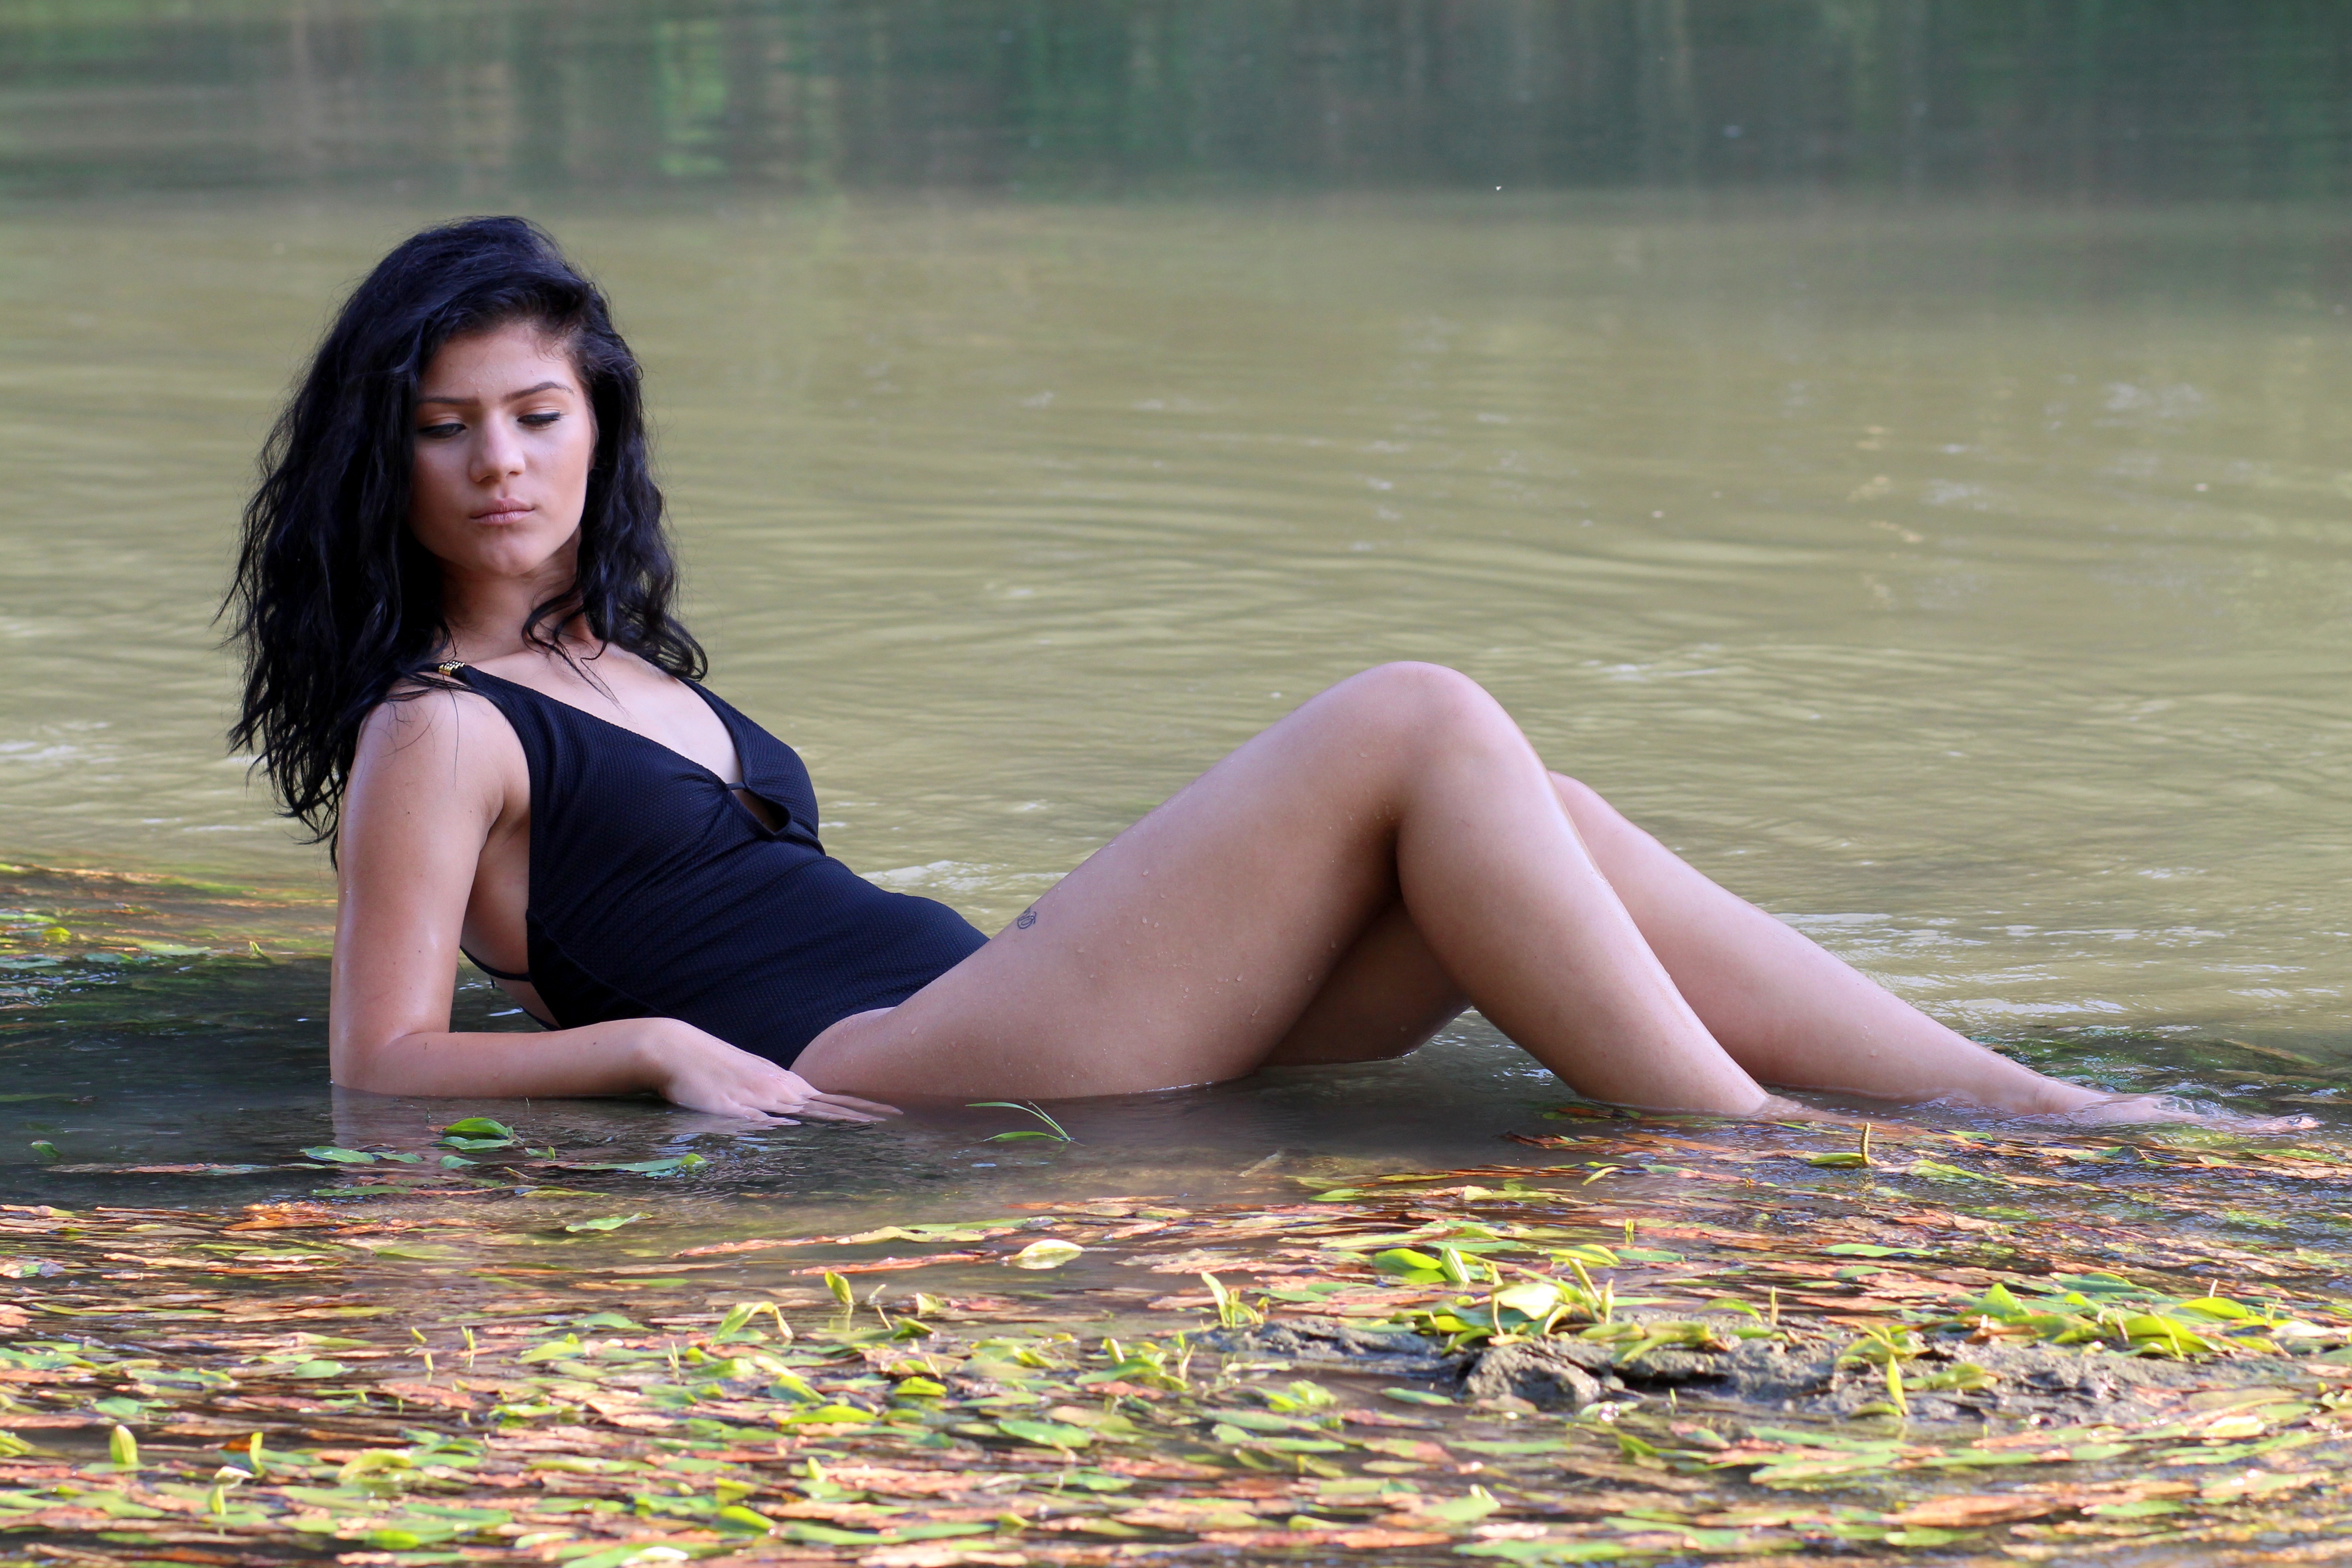
water, person, girl, woman, hair, photography, sunlight, wild, leg, brunette, model, sitting, lady, long hair, human body, thigh, swimsuit, photograph, beauty, sensual, abdomen, photo shoot, seduction, brown hair, portrait photography, human positions, art model